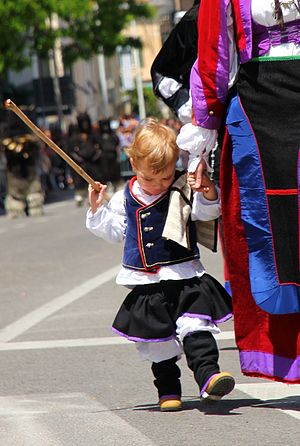
Aritzo
Aritzo er en by og en kommune i provinsen Nuoro i regionen Sardinien i Italien. Byen ligger i 796 meters højde og har 1.303 indbyggere. Kommunen har et areal på 75,58 km² og grænser til kommunerne Arzana, Belvì, Desulo, Gadoni, Laconi, Meana Sardo og Seulo.